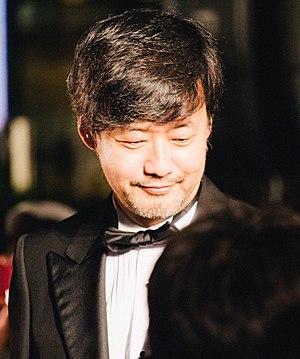
Takashi Yamazaki, né le 12 juin 1964 à Matsumoto dans la préfecture de Nagano, est un réalisateur, scénariste et superviseur des effets spéciaux japonais.